Lardon Chase, the Holies and Lough Down

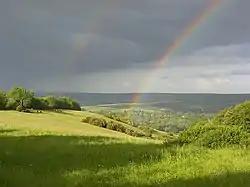
Lardon Chase, looking north along the Chase from the car park

Lardon Chase, the Holies and Lough Down is a National Trust countryside property in the English county of Berkshire. It is situated on the edge of the Berkshire Downs above the village of Streatley and overlooking the Goring Gap. The property comprises an outstanding area of 27 hectares (67 acres) of downland and woodland with many attractive walks and views. Lardon Chase, and a part of the Holies known as Holies Down, are also designated as Sites of Special Scientific Interest. The property lies within the North Wessex Downs Area of Outstanding Natural Beauty, and in an area known for the presence of several Neolithic and Iron Age forts.